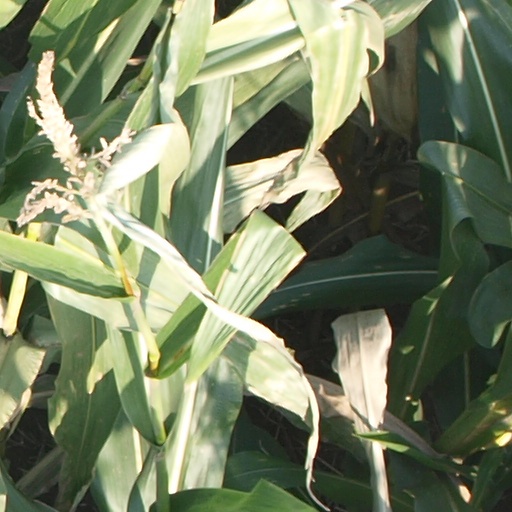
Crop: maize; corn